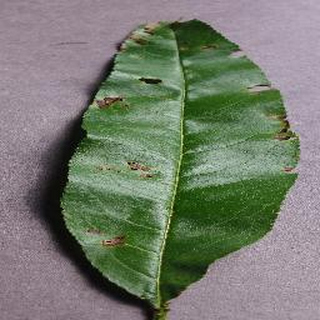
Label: peach_bacterial_spot